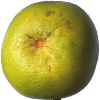
Label: Pomelo Sweetie 1